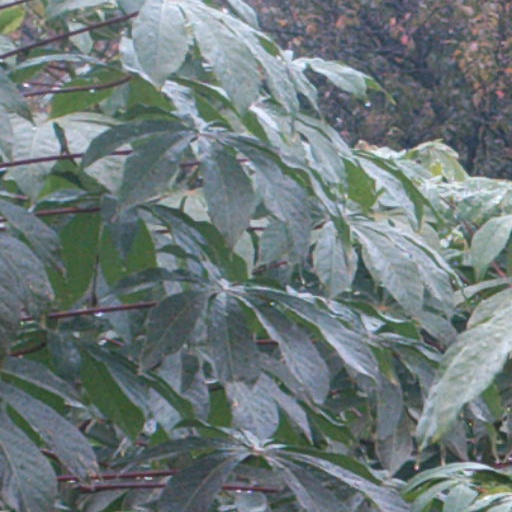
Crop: cassava